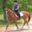
Label: horse